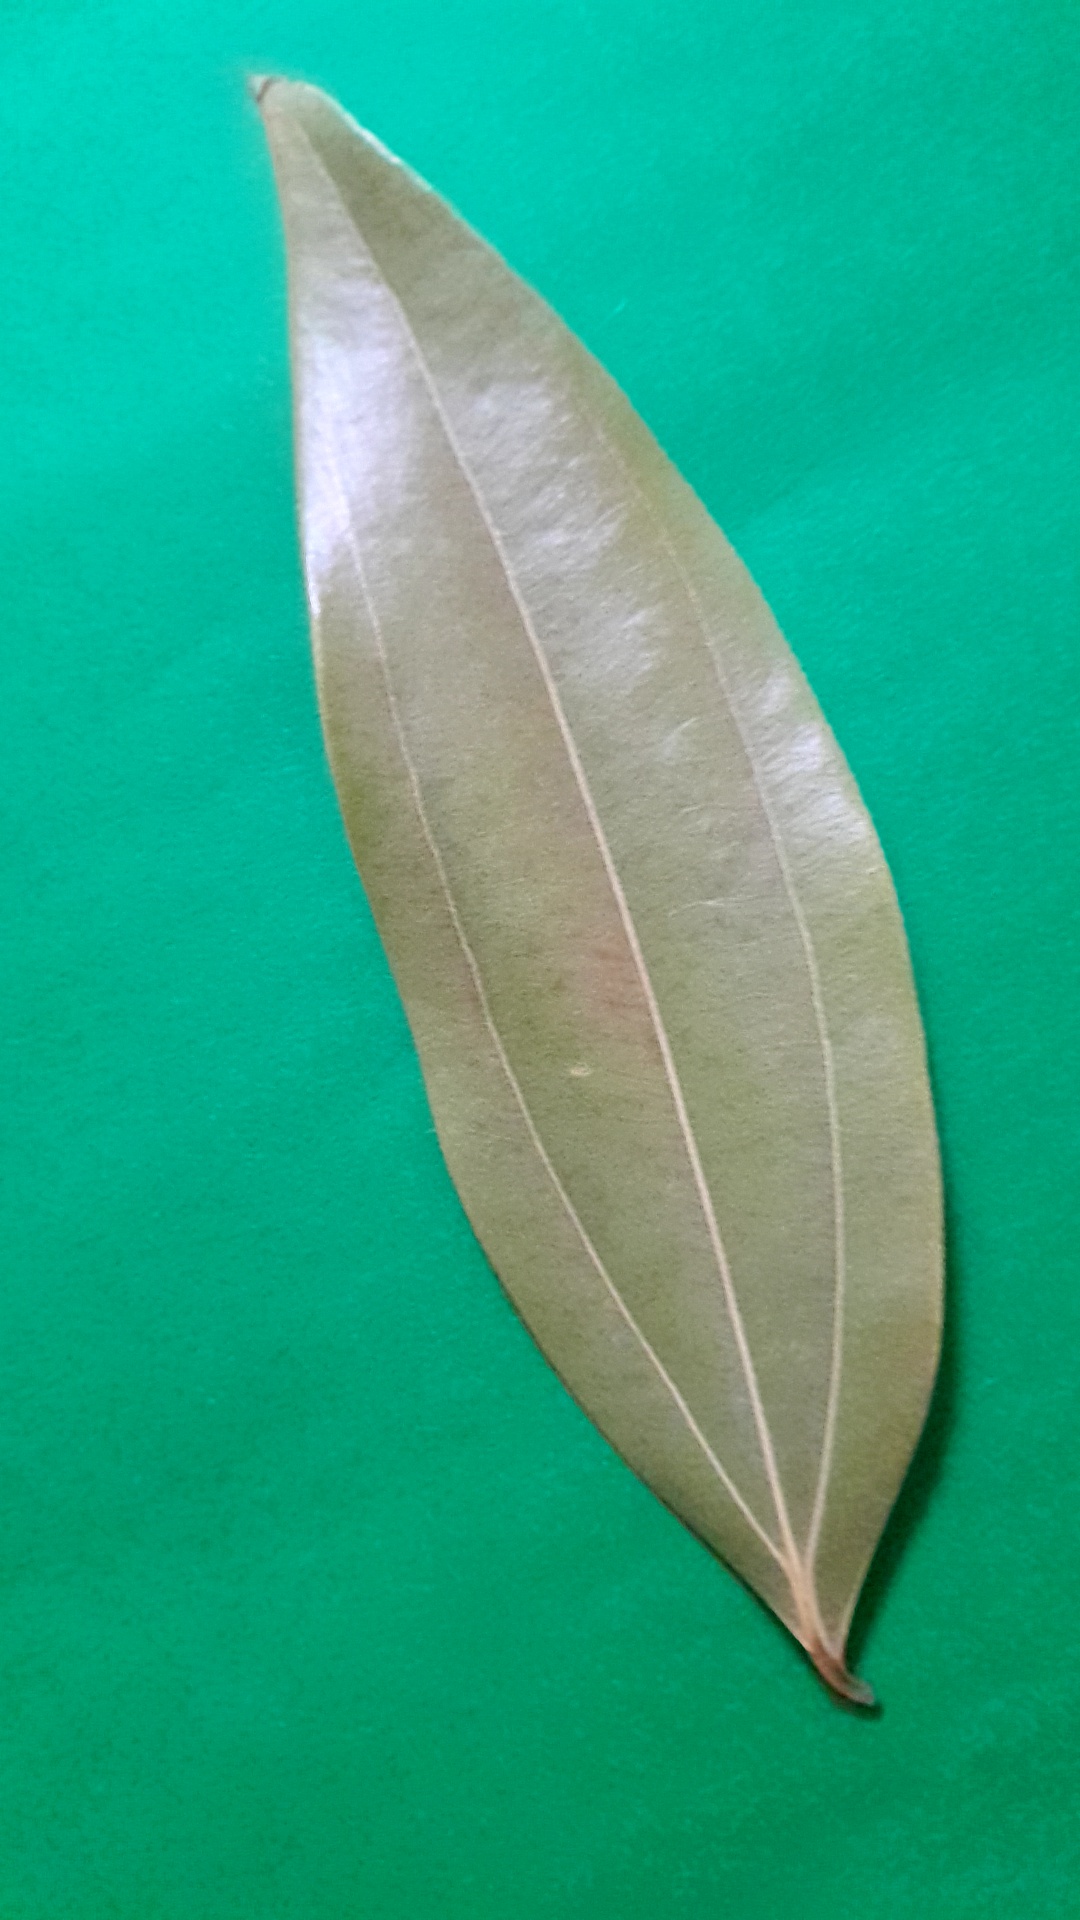
Label: Dry Leaf